Institutional economics

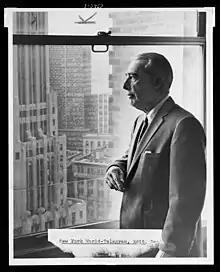
Adolf Augustus Berle Jr.

Adolf A. Berle (1895–1971) was one of the first authors to combine legal and economic analysis, and his work stands as a founding pillar of thought in modern corporate governance. Like Keynes, Berle was at the Paris Peace Conference, 1919, but subsequently resigned from his diplomatic job dissatisfied with the Versailles Treaty terms. In his book with Gardiner C. Means, "The Modern Corporation and Private Property" (1932), he detailed the evolution in the contemporary economy of big business, and argued that those who controlled big firms should be better held to account.